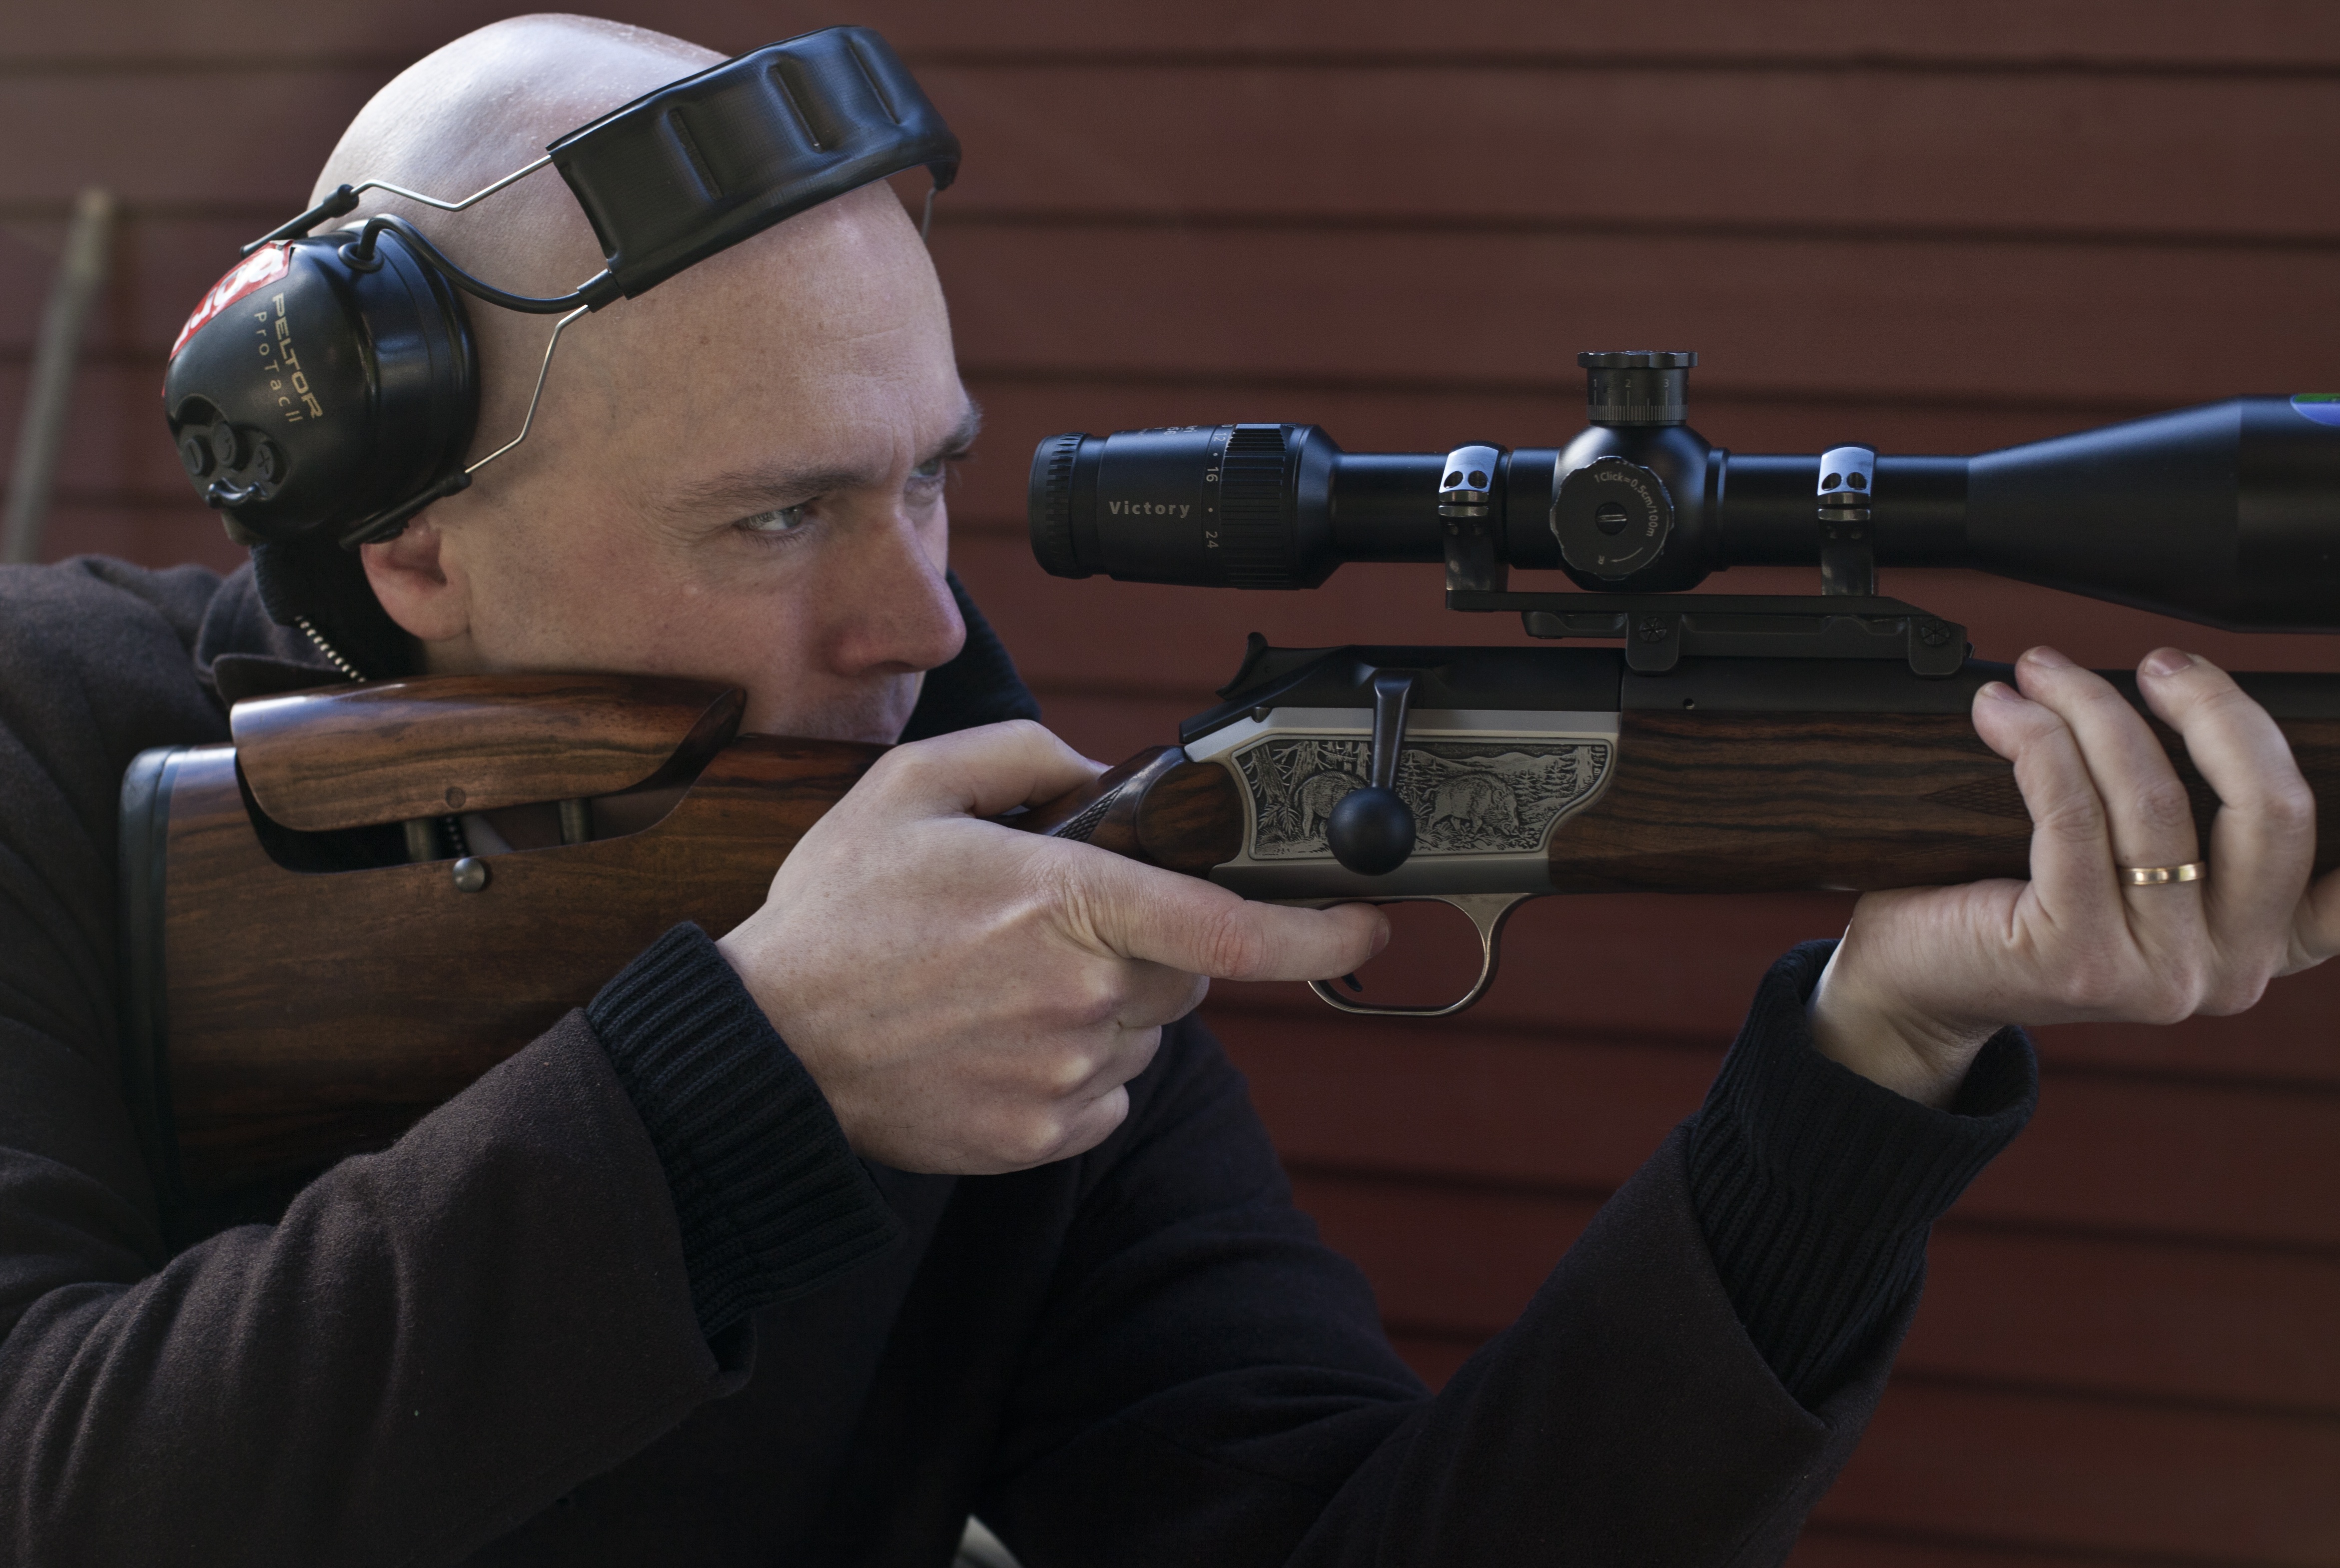
soldier, weapon, shooting, gun, rifle, hunting, firearm, marksman